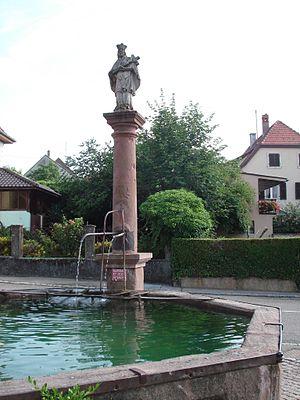
Fontaine St Népomucène Wattwiller
Wattwiller est une commune française située dans le département du Haut-Rhin, en région Grand Est.